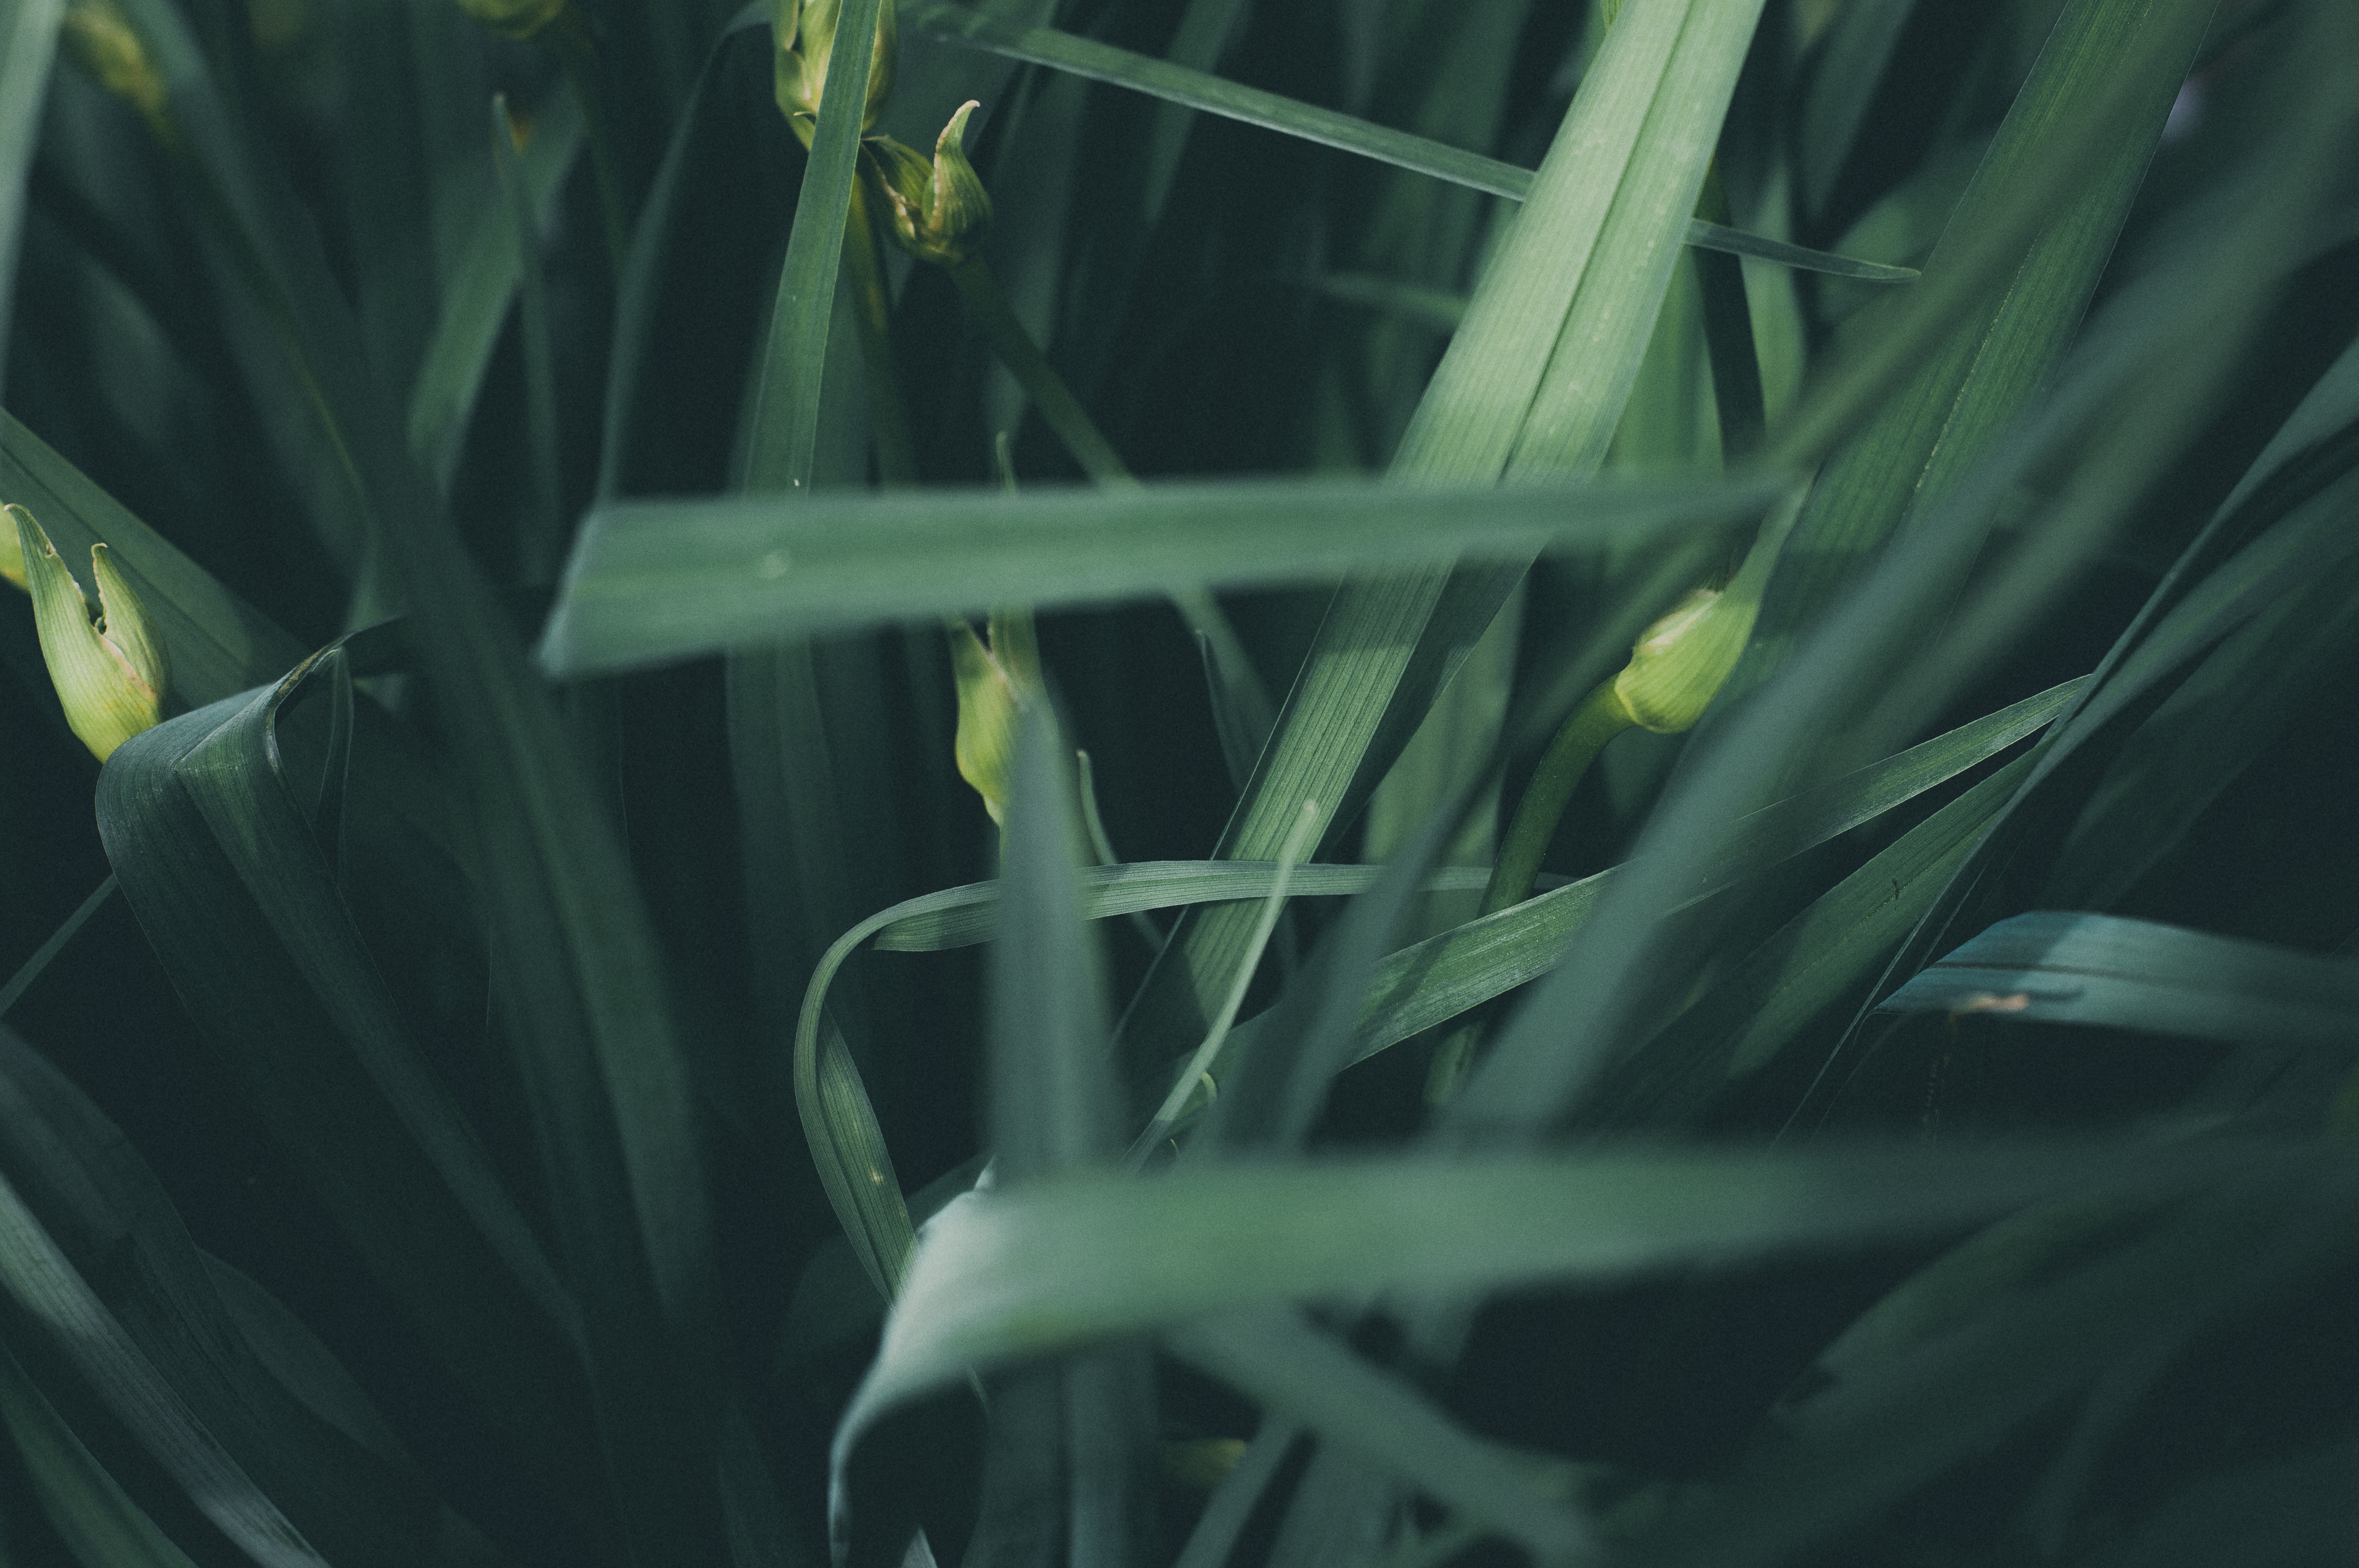
green, leaf, grass, plant, botany, grass family, flower, plant stem, wildflower, perennial plant